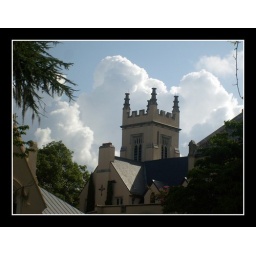
beautiful blue sky backdrops episcopal church on 3rd street in historic wilmington north carolina